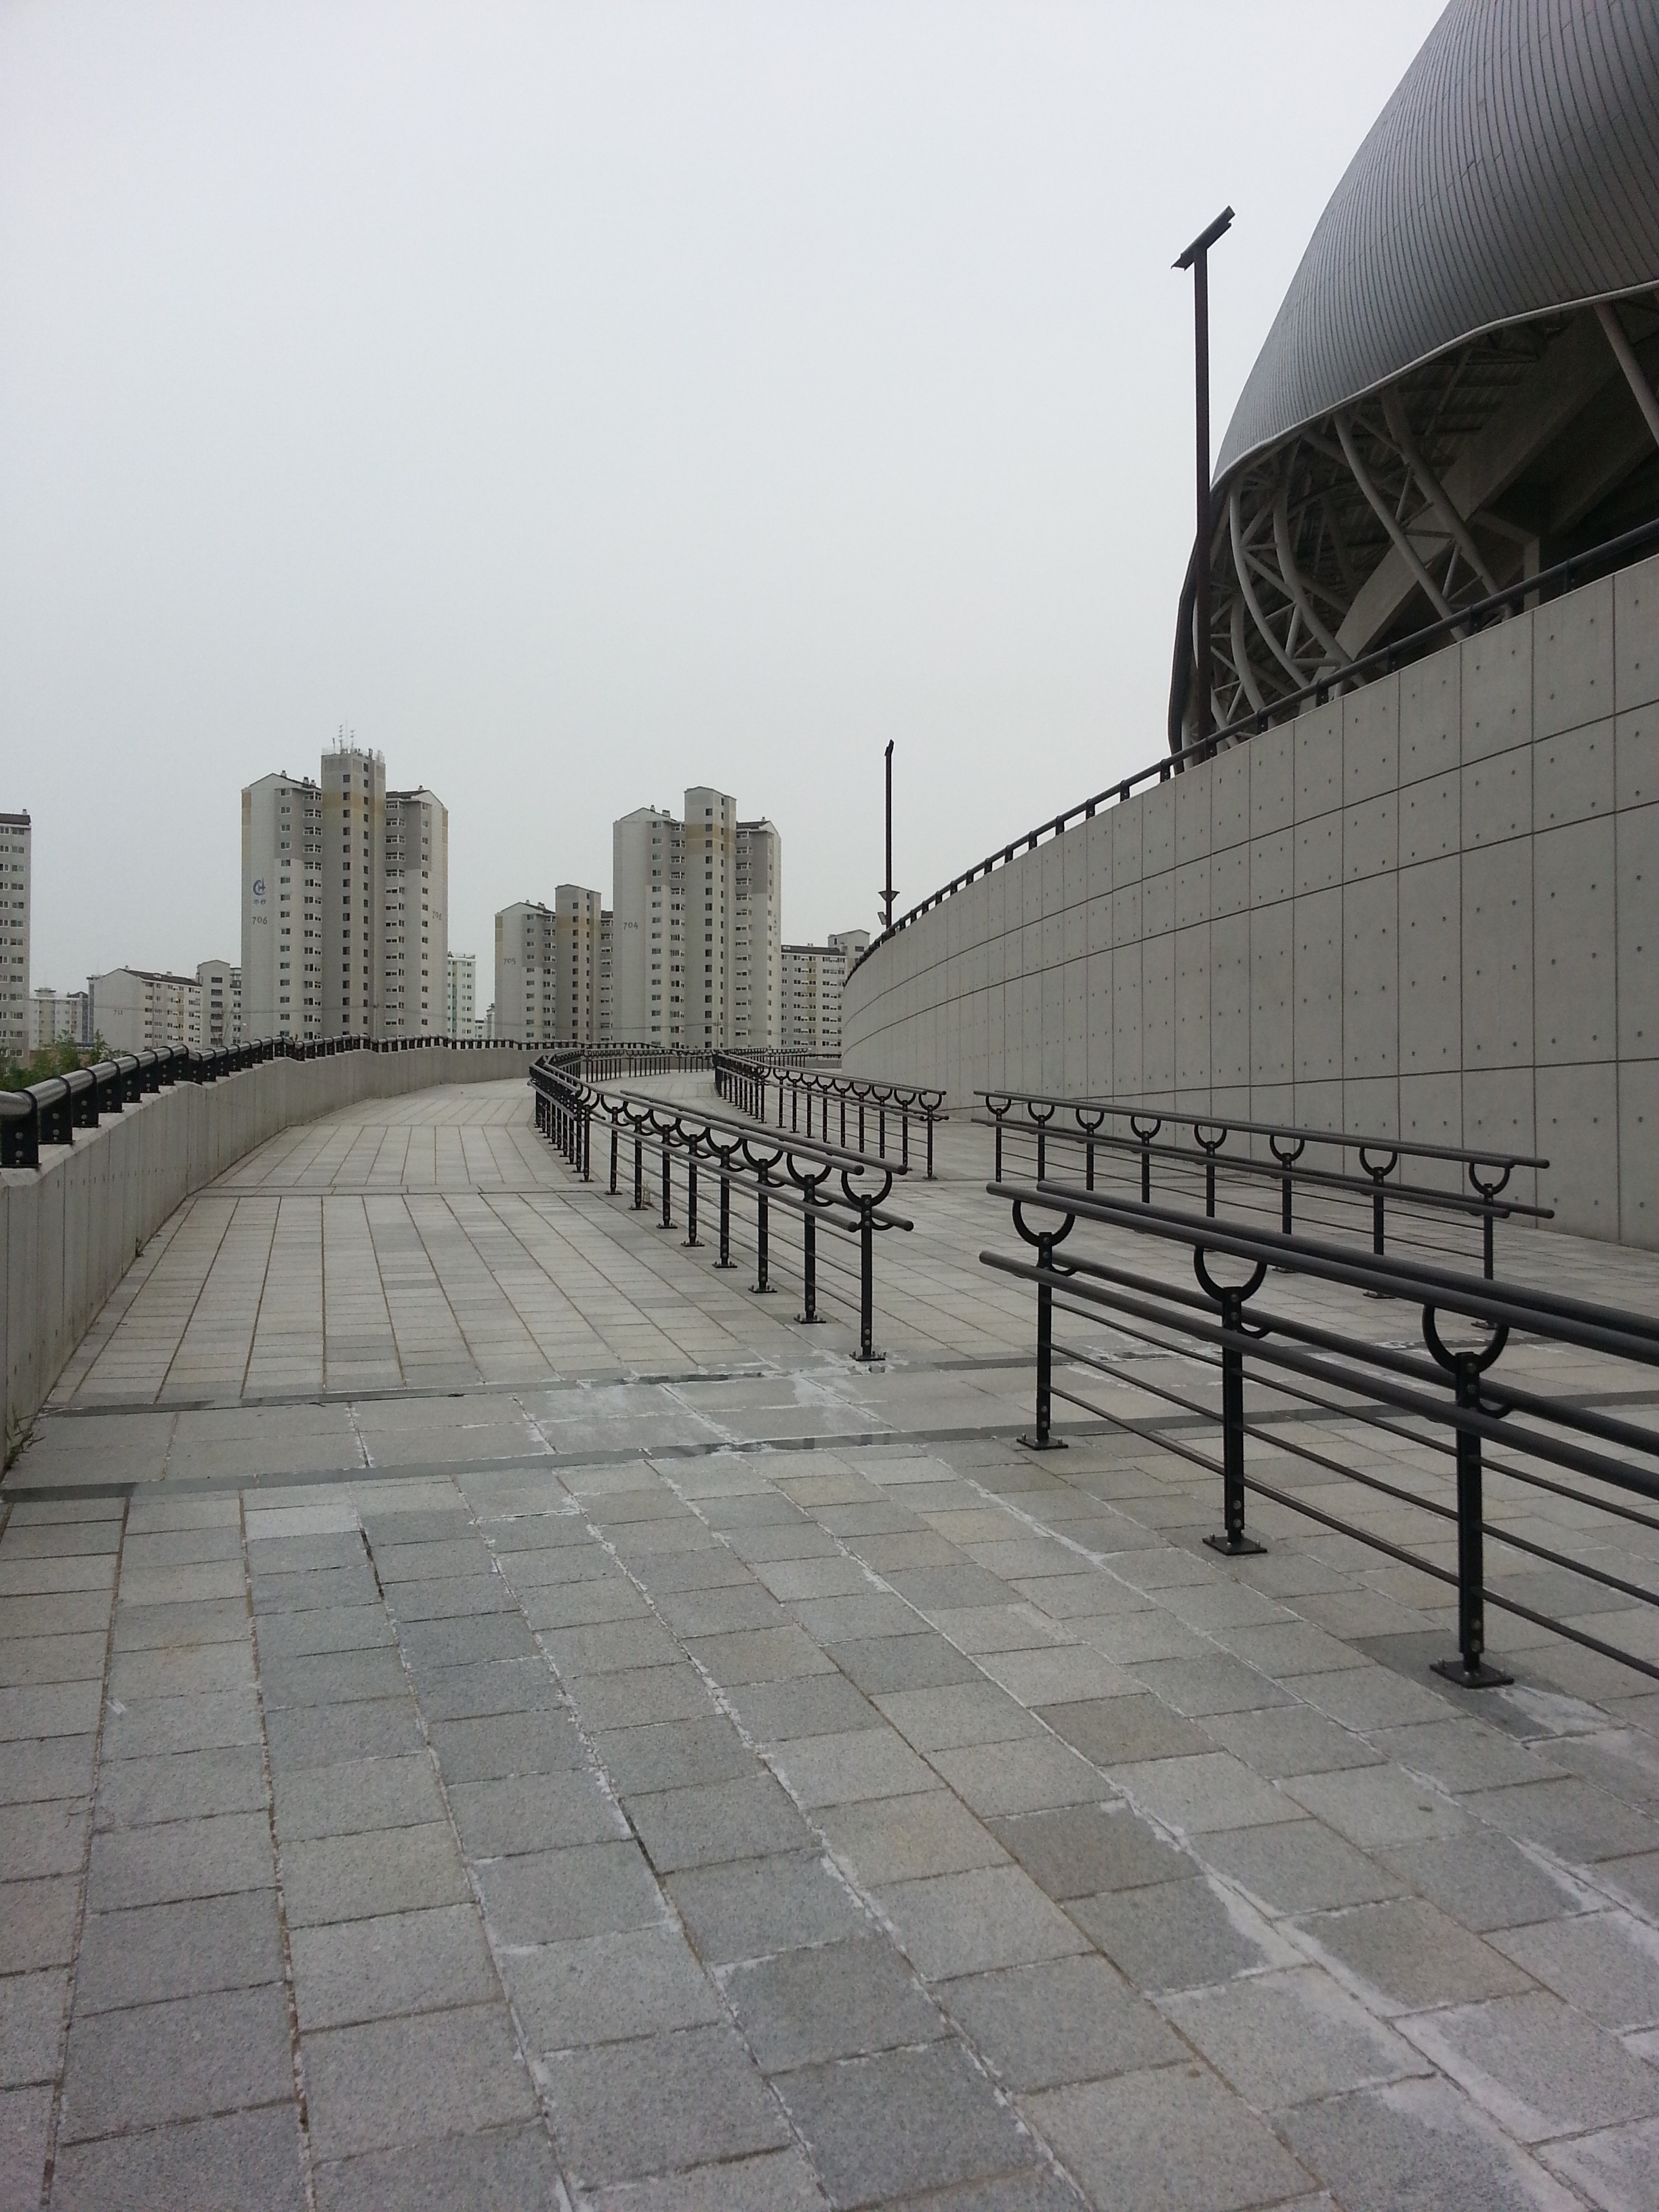
architecture, boardwalk, road, building, city, walkway, apartments, playground, human settlement, outdoor structure